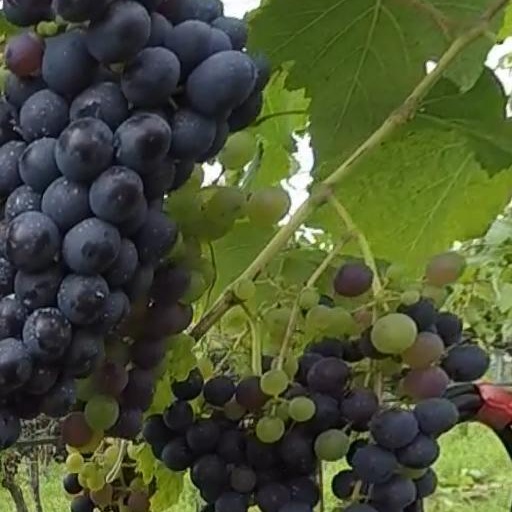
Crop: grape